Pål Kårbø

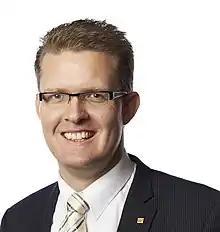
Pål Kårbø

Pål Kårbø (born 27 May 1973) is a Norwegian politician for the Christian Democratic Party.